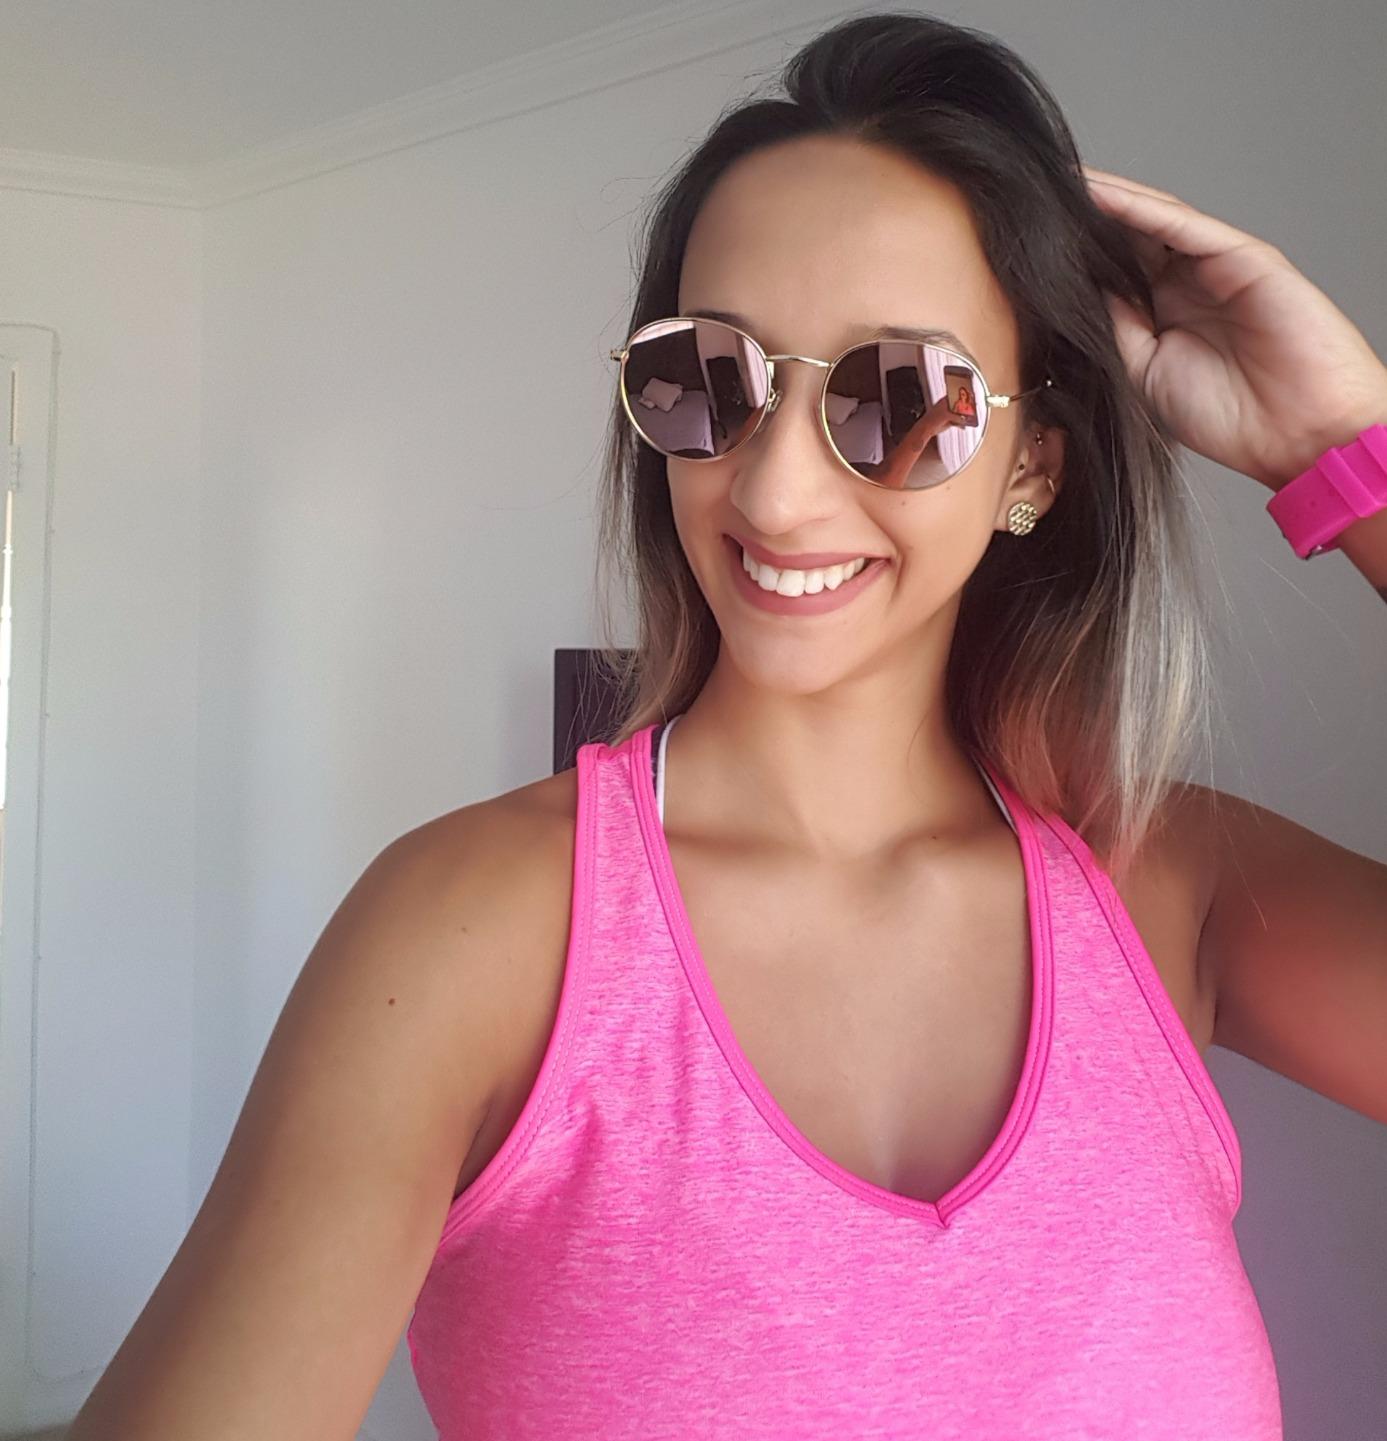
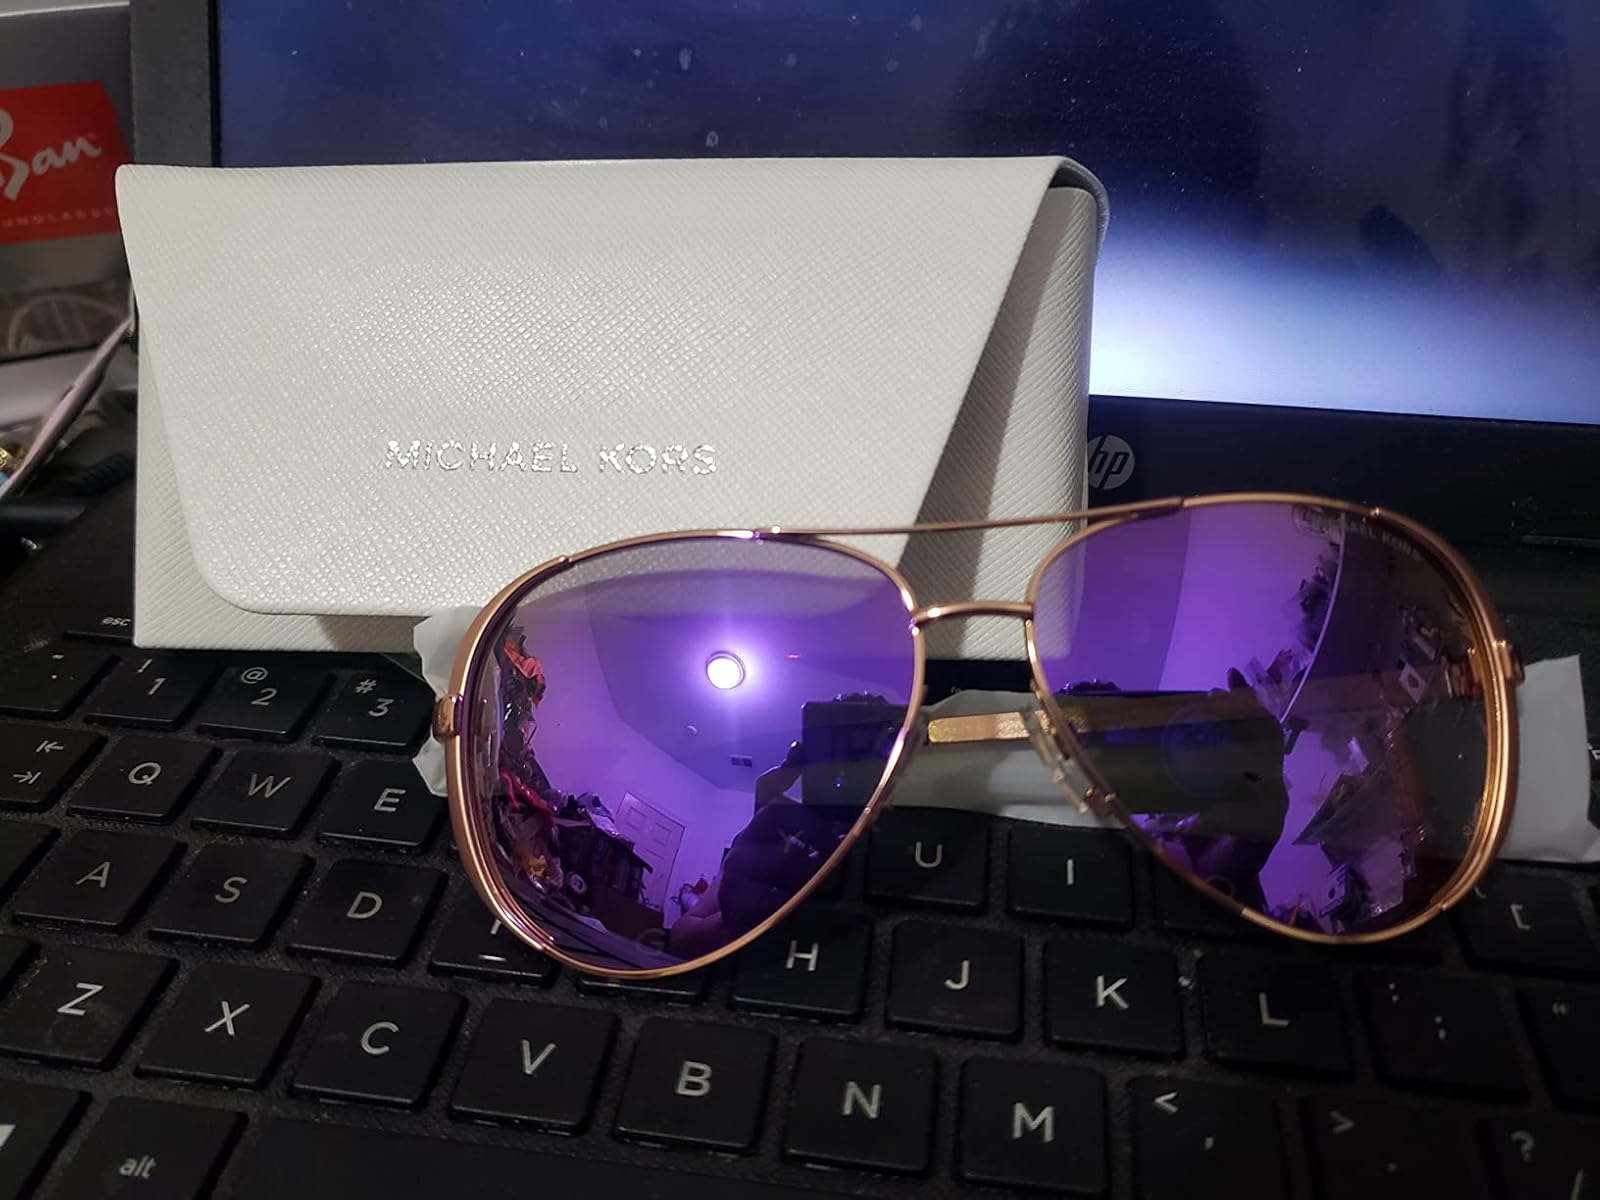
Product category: accessories_sunglasses
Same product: no